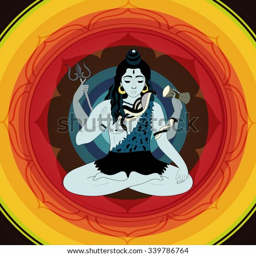
deity in the lotus position and meditate .